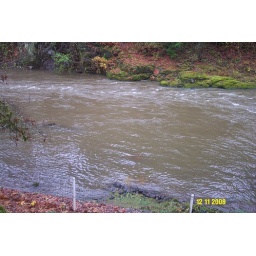
Swollen river over our swimming hole